Felice della Rovere

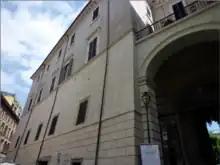
The Orsini palace of Monte Giordano in Rome

The exact date of Felice della Rovere's birth is not known. She is believed to have been born in Rome, most likely in the year 1483. Felice's mother, Lucrezia Normanni, was born in Trastevere in Rome. Felice's maternal lineage can be traced back to the 11th century, which, at the time of Felice's birth, would have made the Normanni one of Rome's oldest families. Felice's father, Giuliano della Rovere, was born in the coastal village of Albissola in Liguria. In his youth, Giuliano was a member of the Franciscan order before being made Archbishop of Avignon by his uncle, Pope Sixtus IV. It is likely that Giuliano and Lucrezia had a brief relationship after meeting in Trastevere, where Giuliano was known to visit. Felice grew up alongside two siblings, a half-brother named Gian Domenico and a half-sister, Francesca, both of whom were born after her mother's marriage to Bernardino de Cupis. Felice's stepfather was employed by Cardinal Girolamo Basso della Rovere as a "maestro di casa", and oversaw the cardinal's servants. Bernardino was well-rewarded by the della Rovere family and his earnings comfortably supported Felice and her family. Felice spent her early years in the de Cupis Palace in the Piazza Navona in Rome. After her father attempted to have the Borgia pope, Alexander VI, deposed in 1494, Felice was taken away from Rome and brought to the Palazzo della Rovere in Savona where she would be safe from Borgia retaliation.